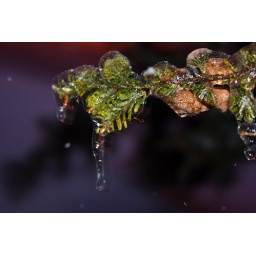
Small pine tree in my front yard with some ice attached...